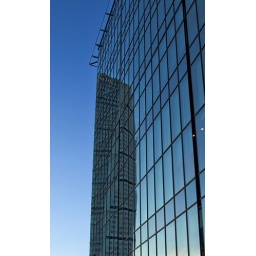
A reflection of Turning Torso in a nearby office building